Consulate-General of France, Cape Town

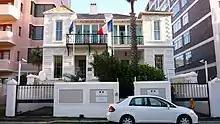
The French Consulate of Cape Town in 2014

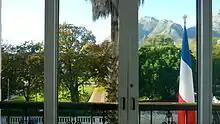
View from the main balcony

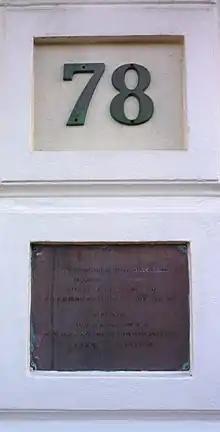
78 Queen Victoria Street

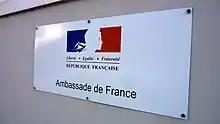
Main entrance from Queen Victoria Street

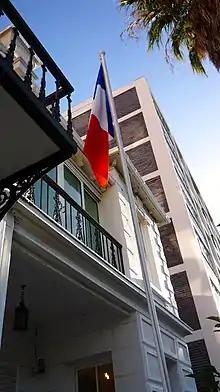

A visa allows a foreigner and non-European Union member, to enter and travel temporarily within French territory.